History of South India

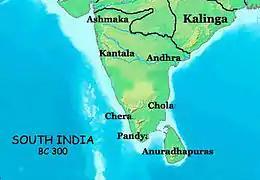
South India in 300 BCE, showing the Chera, Pandya, and Chola tribes.

Evidence in the form of documents and inscriptions do not appear often in the history of ancient southern India. Although there are signs that the history dates back to several centuries BCE, we only have an authentic archaeological evidence from the early centuries of the common era. Until about 600 BC, literature composed to the north of the Vindhyas do not display any cognizance of the region to the south. During the reign of Ashoka (c. 268–232 BCE) the three Tamil dynasties of Chola, Chera and Pandya were ruling the south.